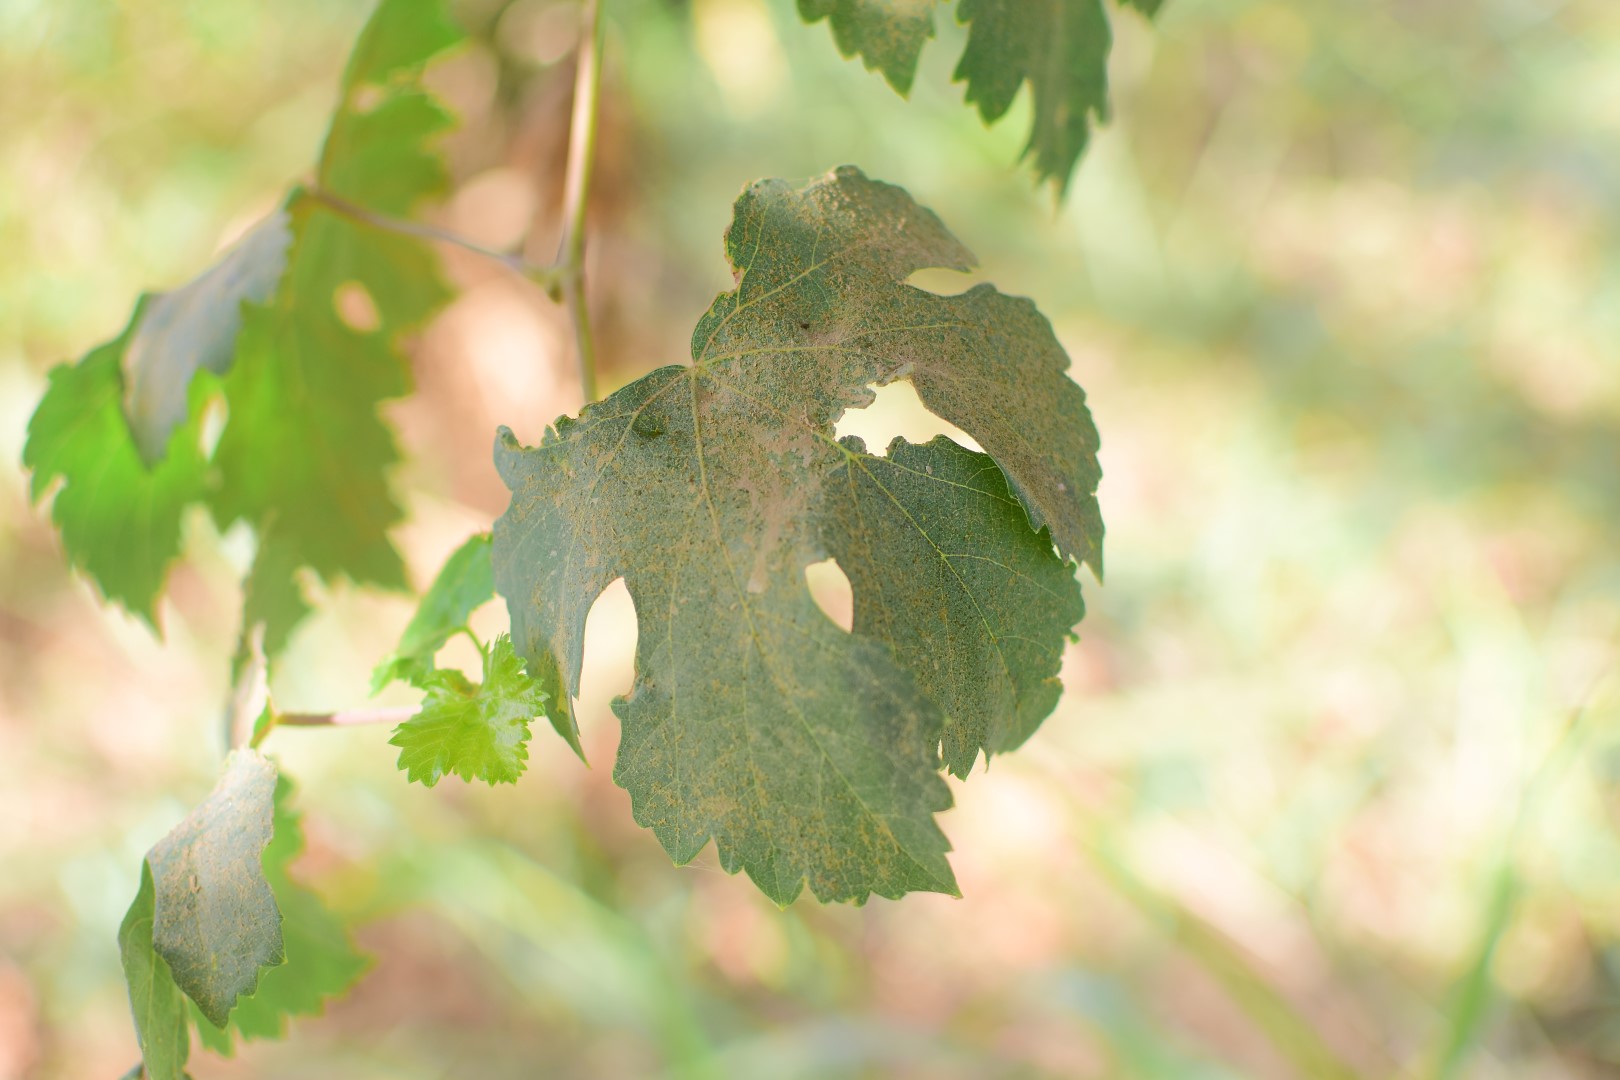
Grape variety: Deas Al-Annz